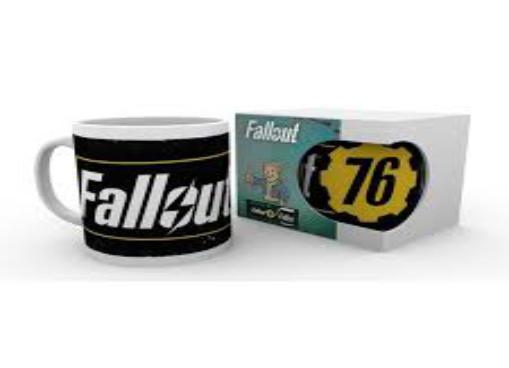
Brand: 76
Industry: Clothes